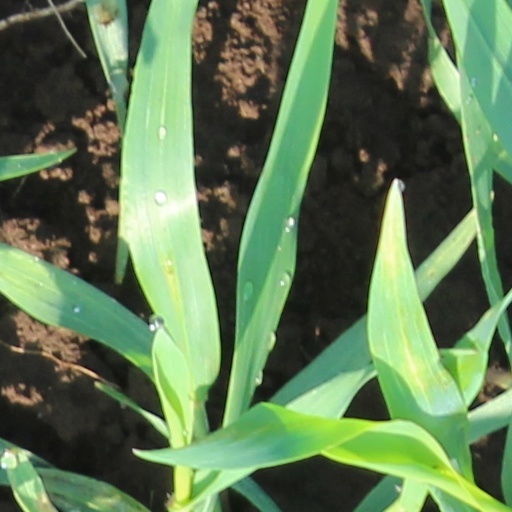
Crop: wheat